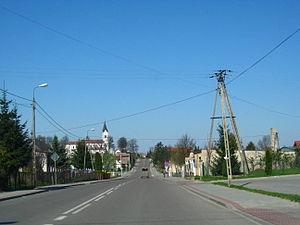
Krypno est un village polonais de la voïvodie de Podlachie et du powiat de Mońki. Il est le siège de la gmina de Krypno et comptait 360 habitants en 2006.